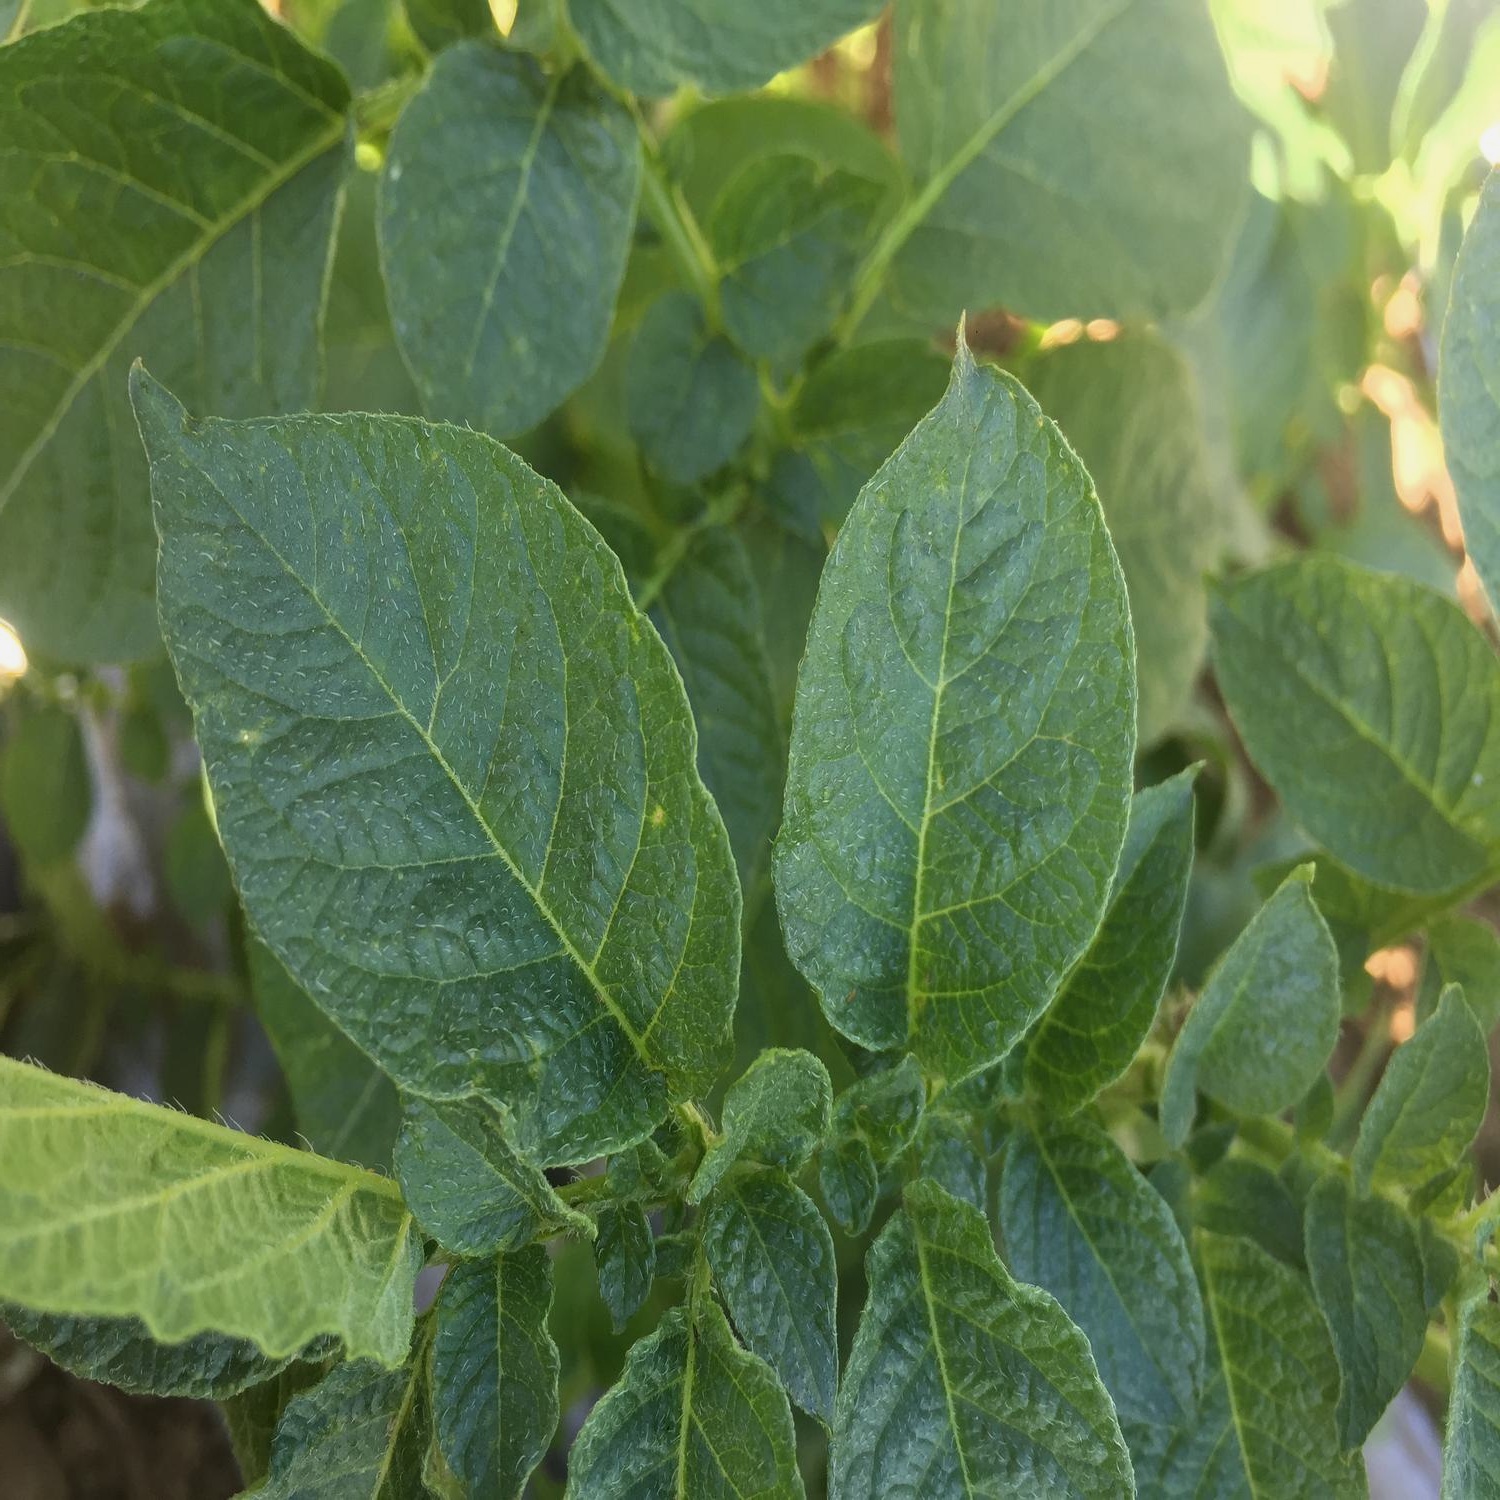
Etiqueta: Virus